Milan–Genoa railway

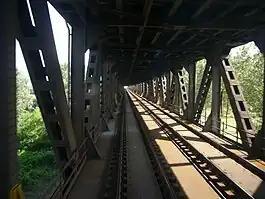
The bridge over the Po river at Bressana Bottarone

The Genoa–Milan railway is a major Italian rail line, connecting the cities of Genoa and Milan. It is long and fully electrified at 3,000 V DC. Passenger traffic is managed by Trenitalia.